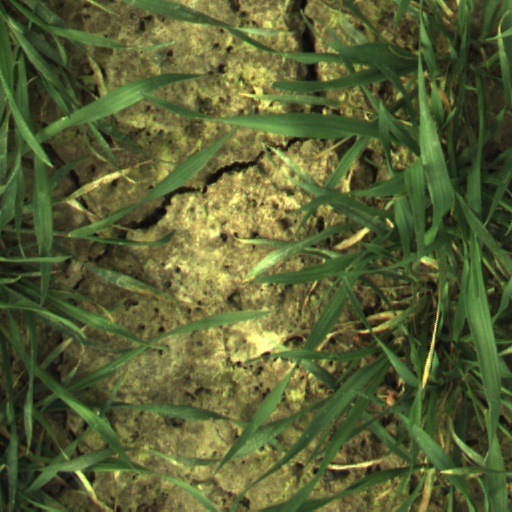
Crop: wheat